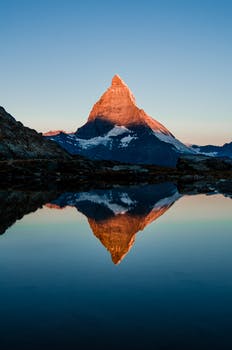
Label: No Watermark